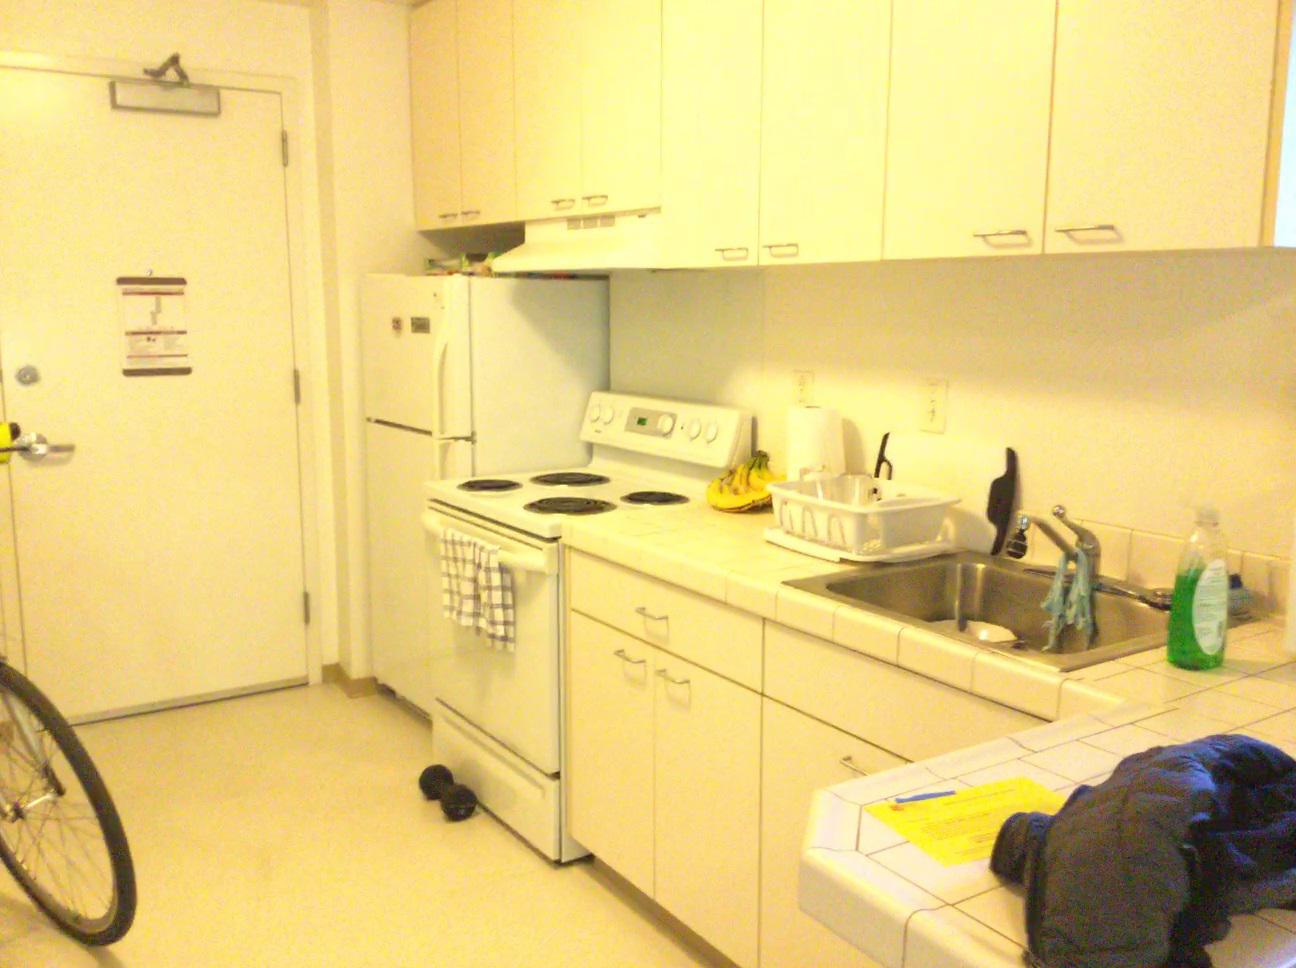
Question: Can the stove fit left of the dish rack from the second object's perspective? Final answer should be yes or no.
Answer: No